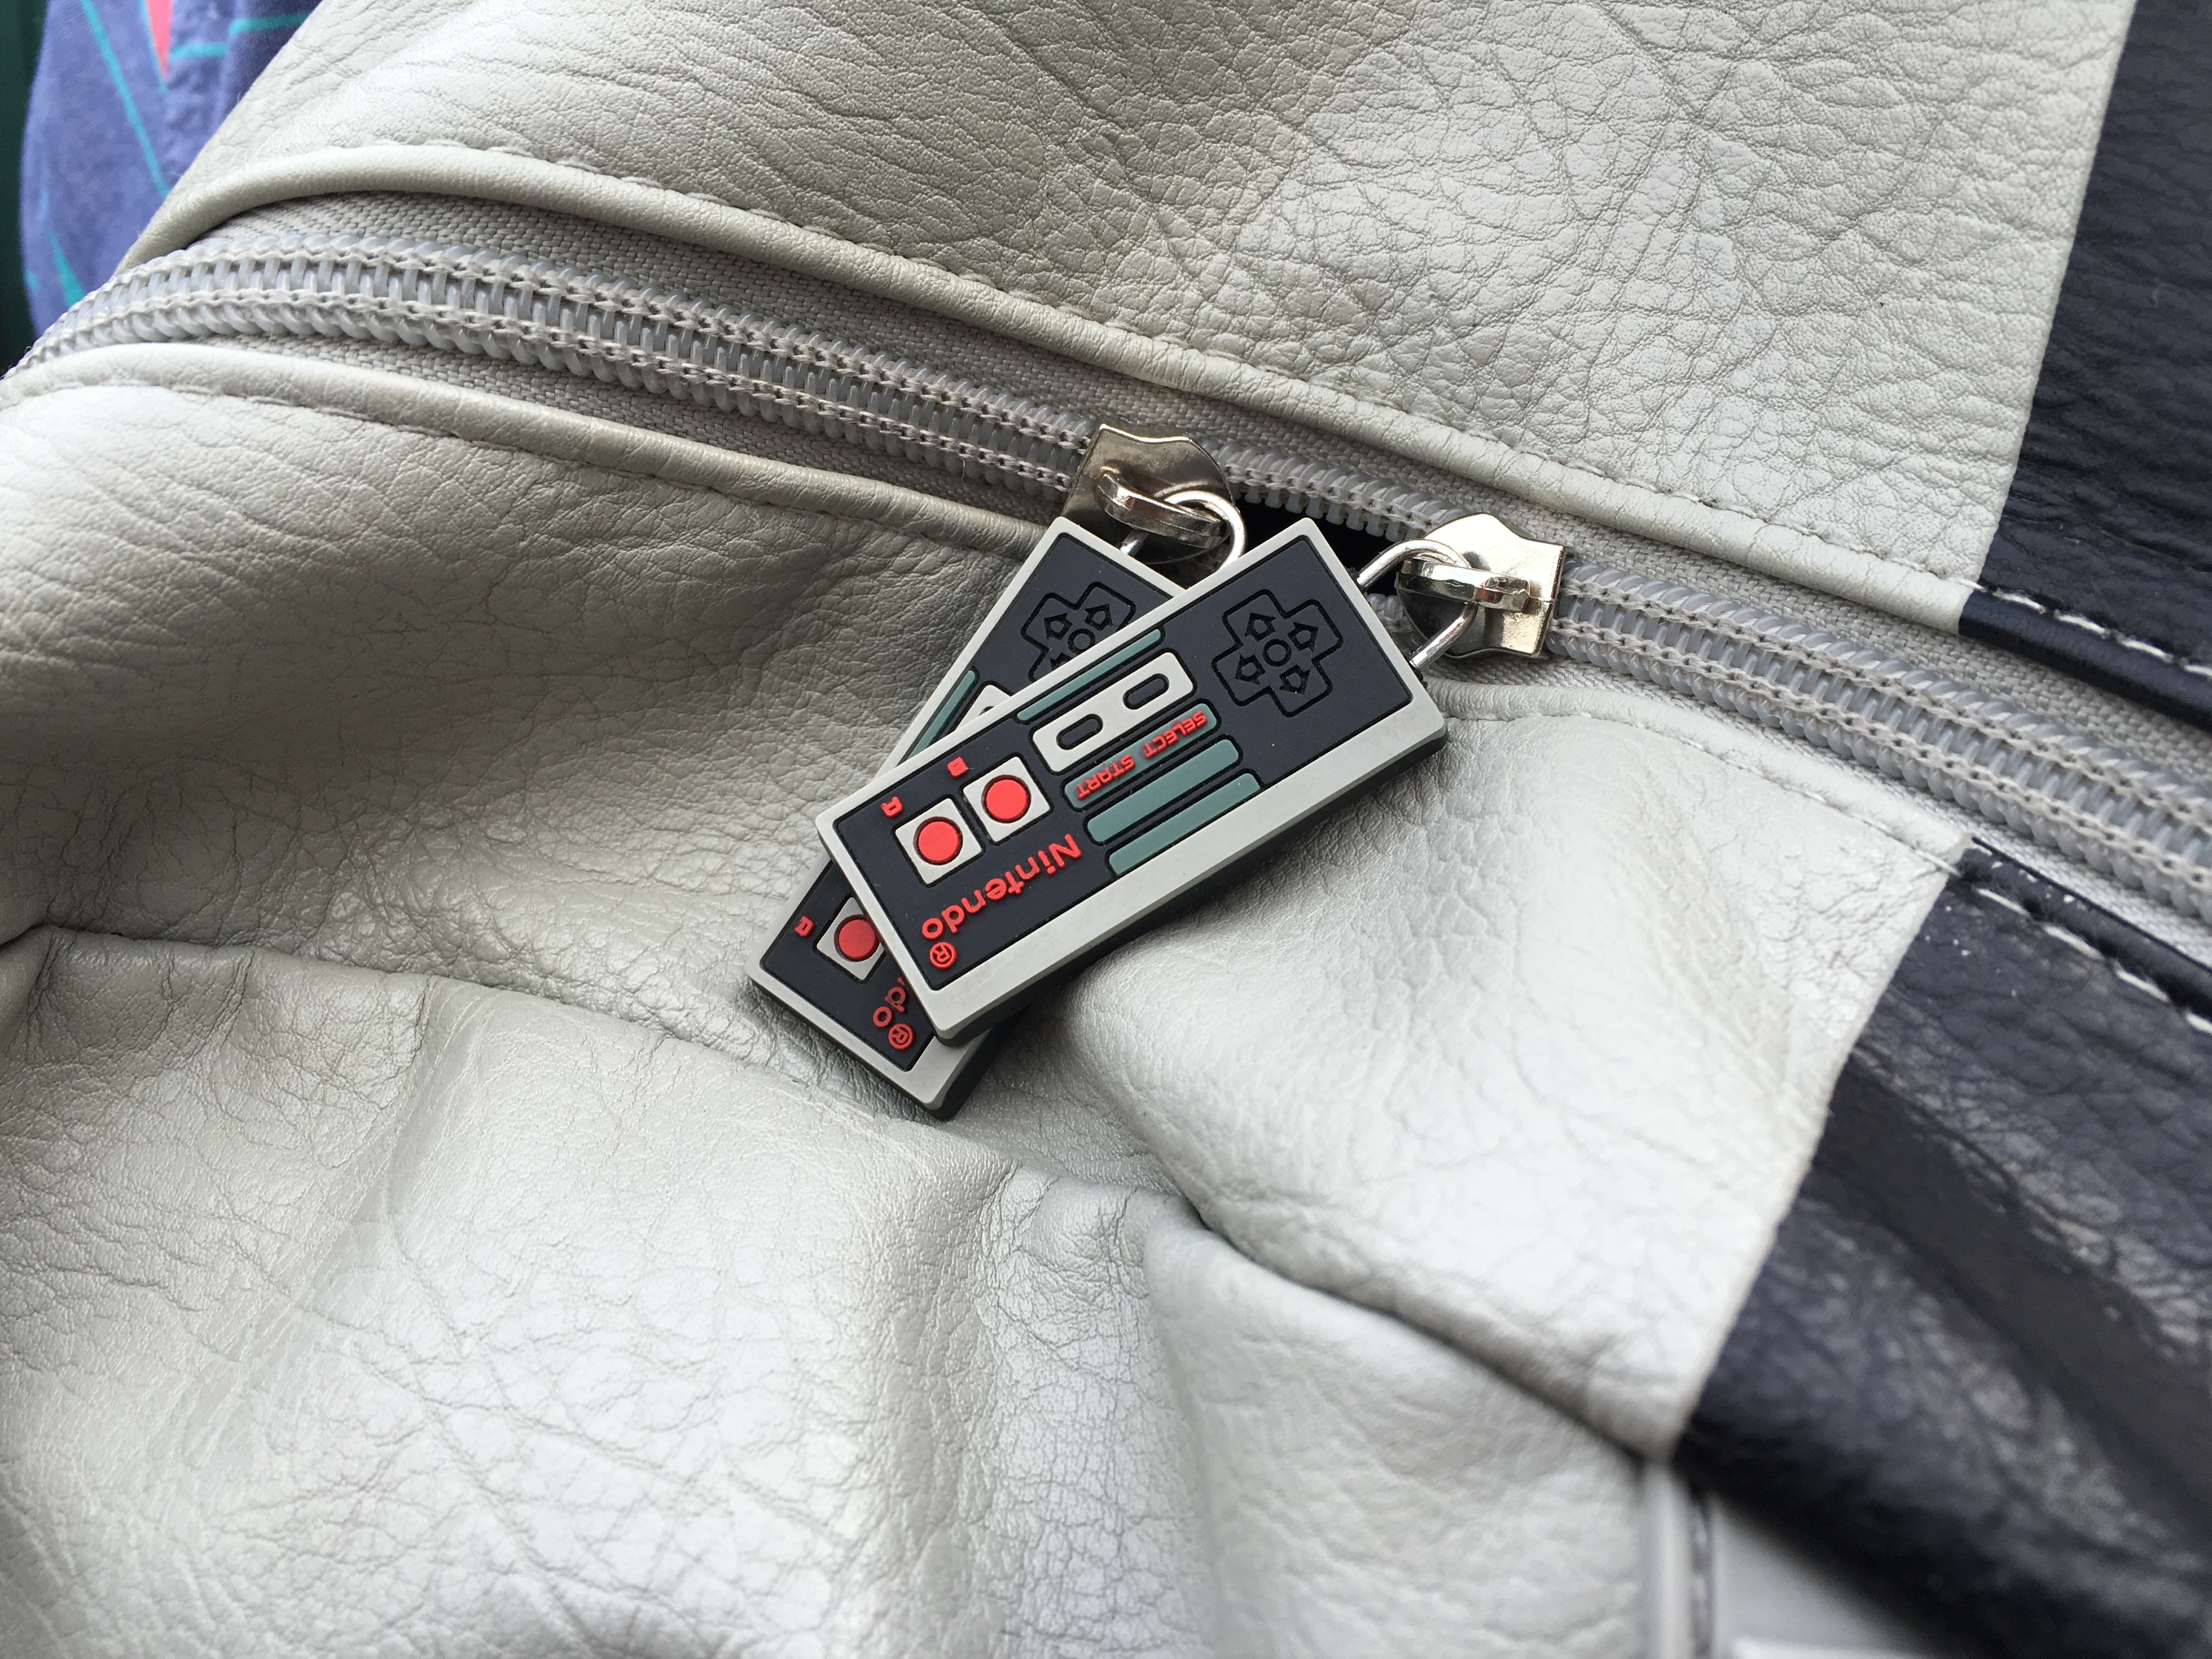
hand, leather, backpack, bag, clothing, jacket, outerwear, handbag, brand, textile, nintendo, zipper, pocket, fashion accessory